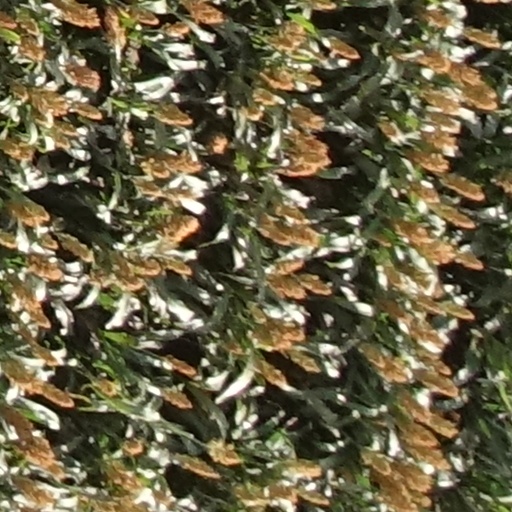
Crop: sorghum